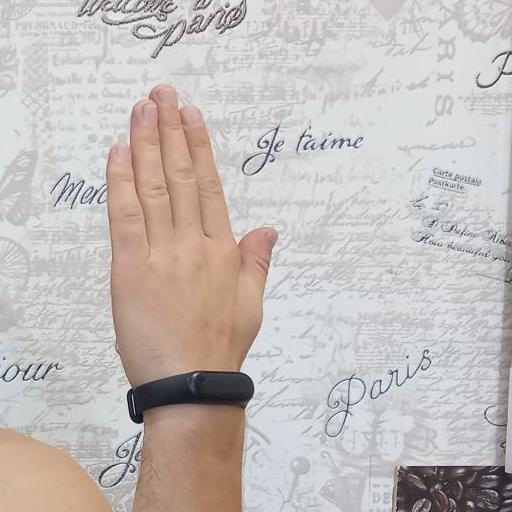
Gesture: stop_inverted